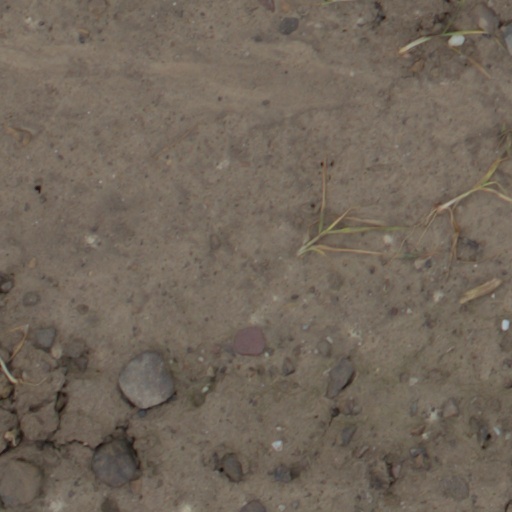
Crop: wheat